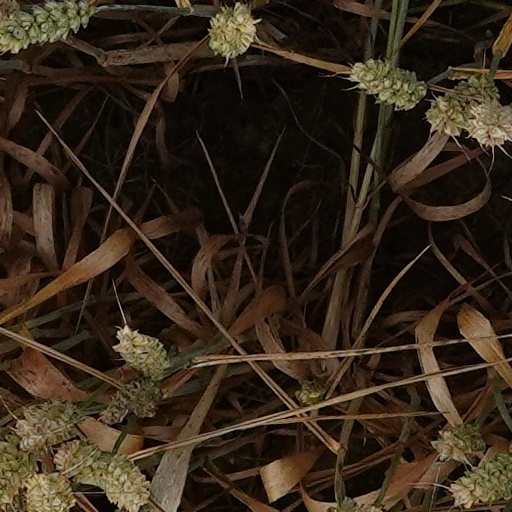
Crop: wheat